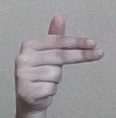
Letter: ghain